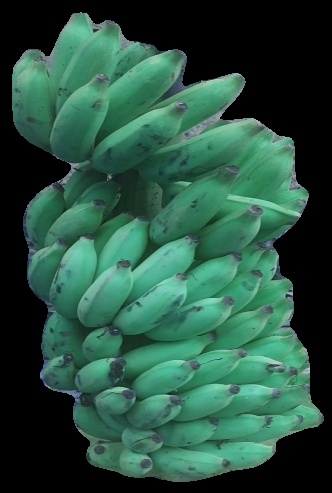
Variety: elakki-bale
Grade: grade2